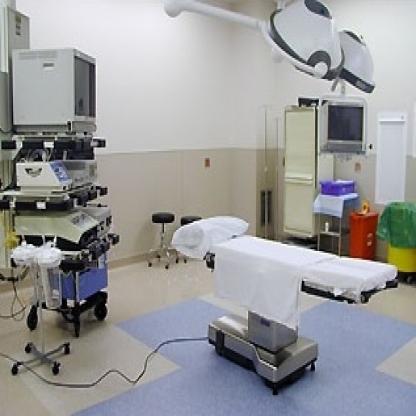
Scene: Indoor